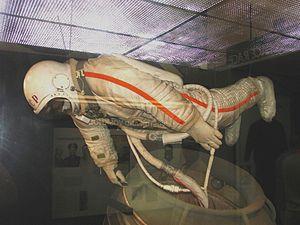
Voskhod 2, la huitième mission spatiale soviétique et la deuxième du programme Voskhod, se déroule les 18 et 19 mars 1965.